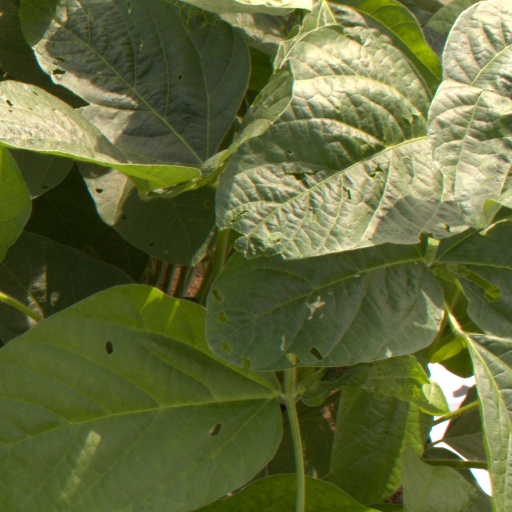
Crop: soybean